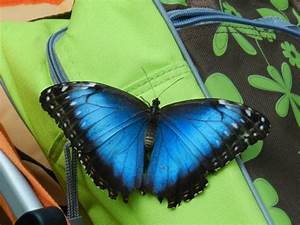
Label: butterfly